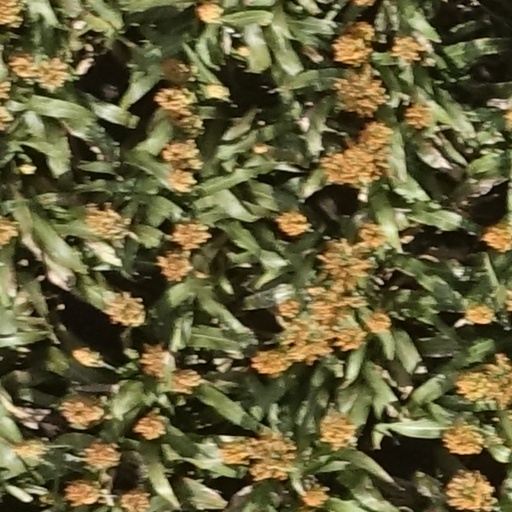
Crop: sorghum